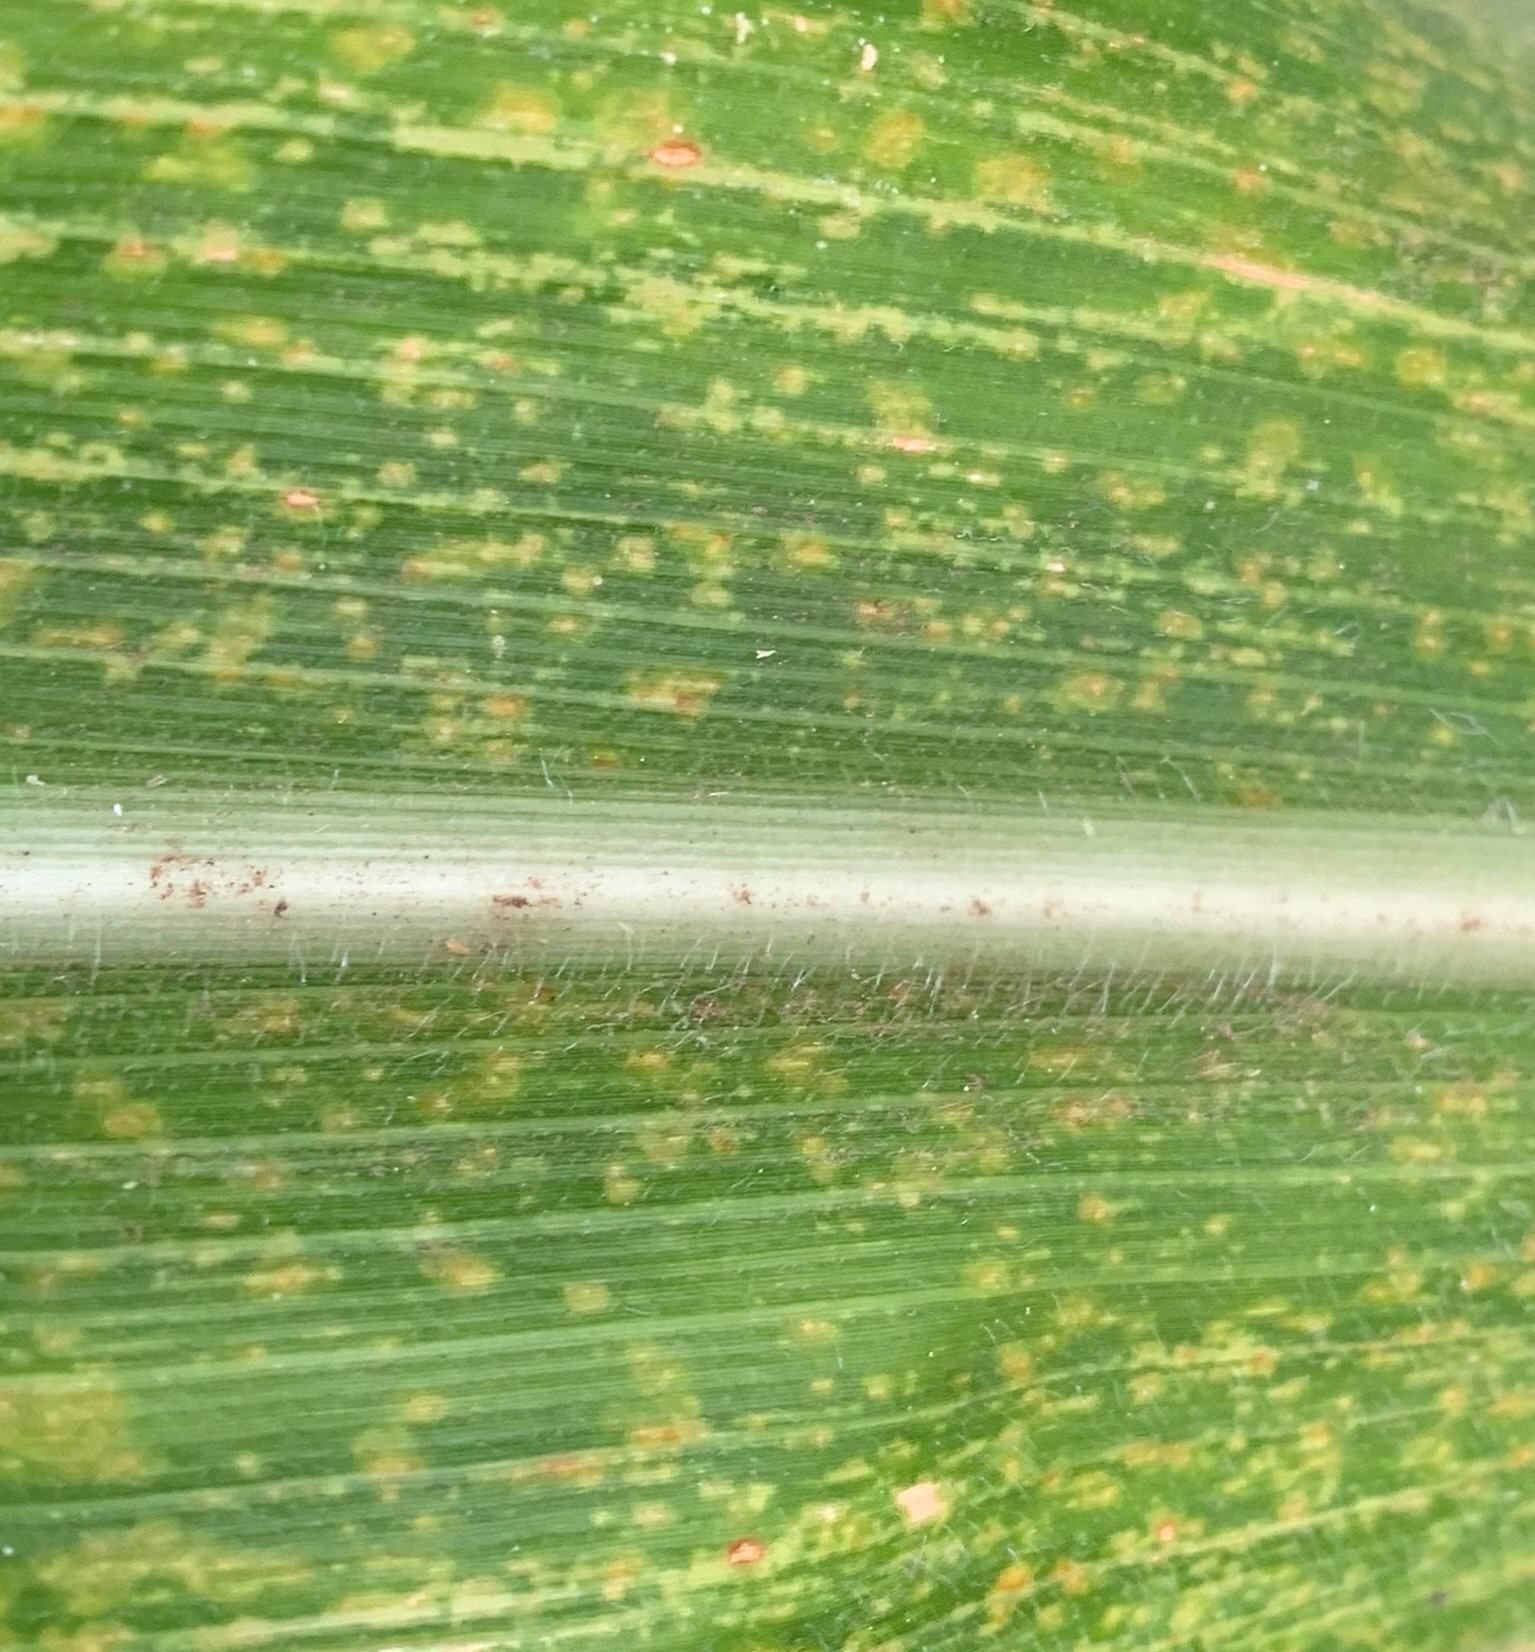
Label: MLN